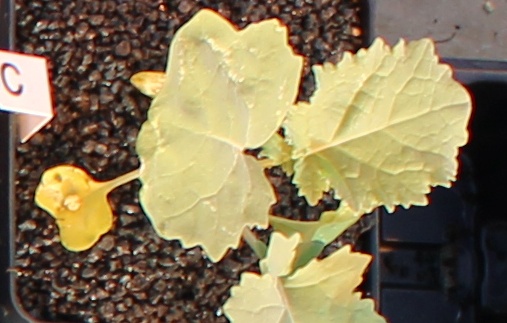
Label: Canola